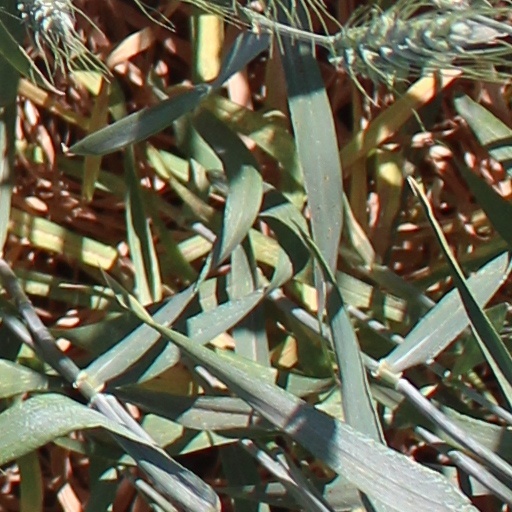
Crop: wheat